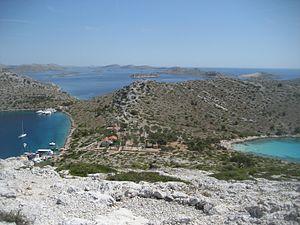
La Croatie, en forme longue la république de Croatie, en croate : Hrvatska et Republika Hrvatska, est un pays d'Europe centrale et du Sud, indépendant depuis 1991 lors de la dislocation violente de la Yougoslavie. Il s'étend depuis les confins de l'extrémité orientale des Alpes au nord-ouest et depuis les plaines pannoniennes au nord-est, jusqu'au littoral de la mer Adriatique au sud-sud-ouest, en passant par le massif montagneux des Alpes dinariques au centre. Elle est entourée par la Slovénie, la Hongrie, la Serbie, la Bosnie-Herzégovine et le Monténégro. Sa capitale est Zagreb et elle est membre de l'Union européenne depuis le 1ᵉʳ juillet 2013, de l'OMC depuis 2000 et de l'OTAN depuis 2009.